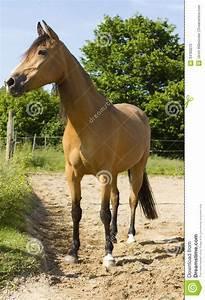
horse